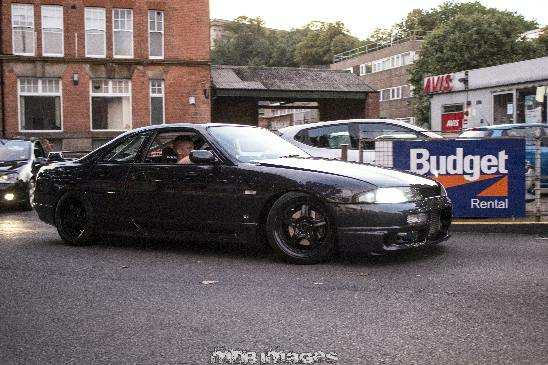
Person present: No